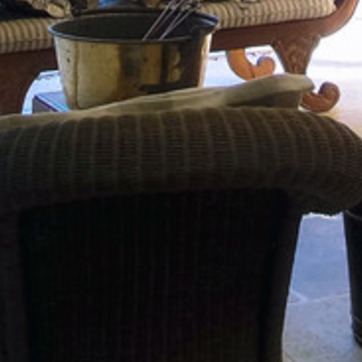
Material: other